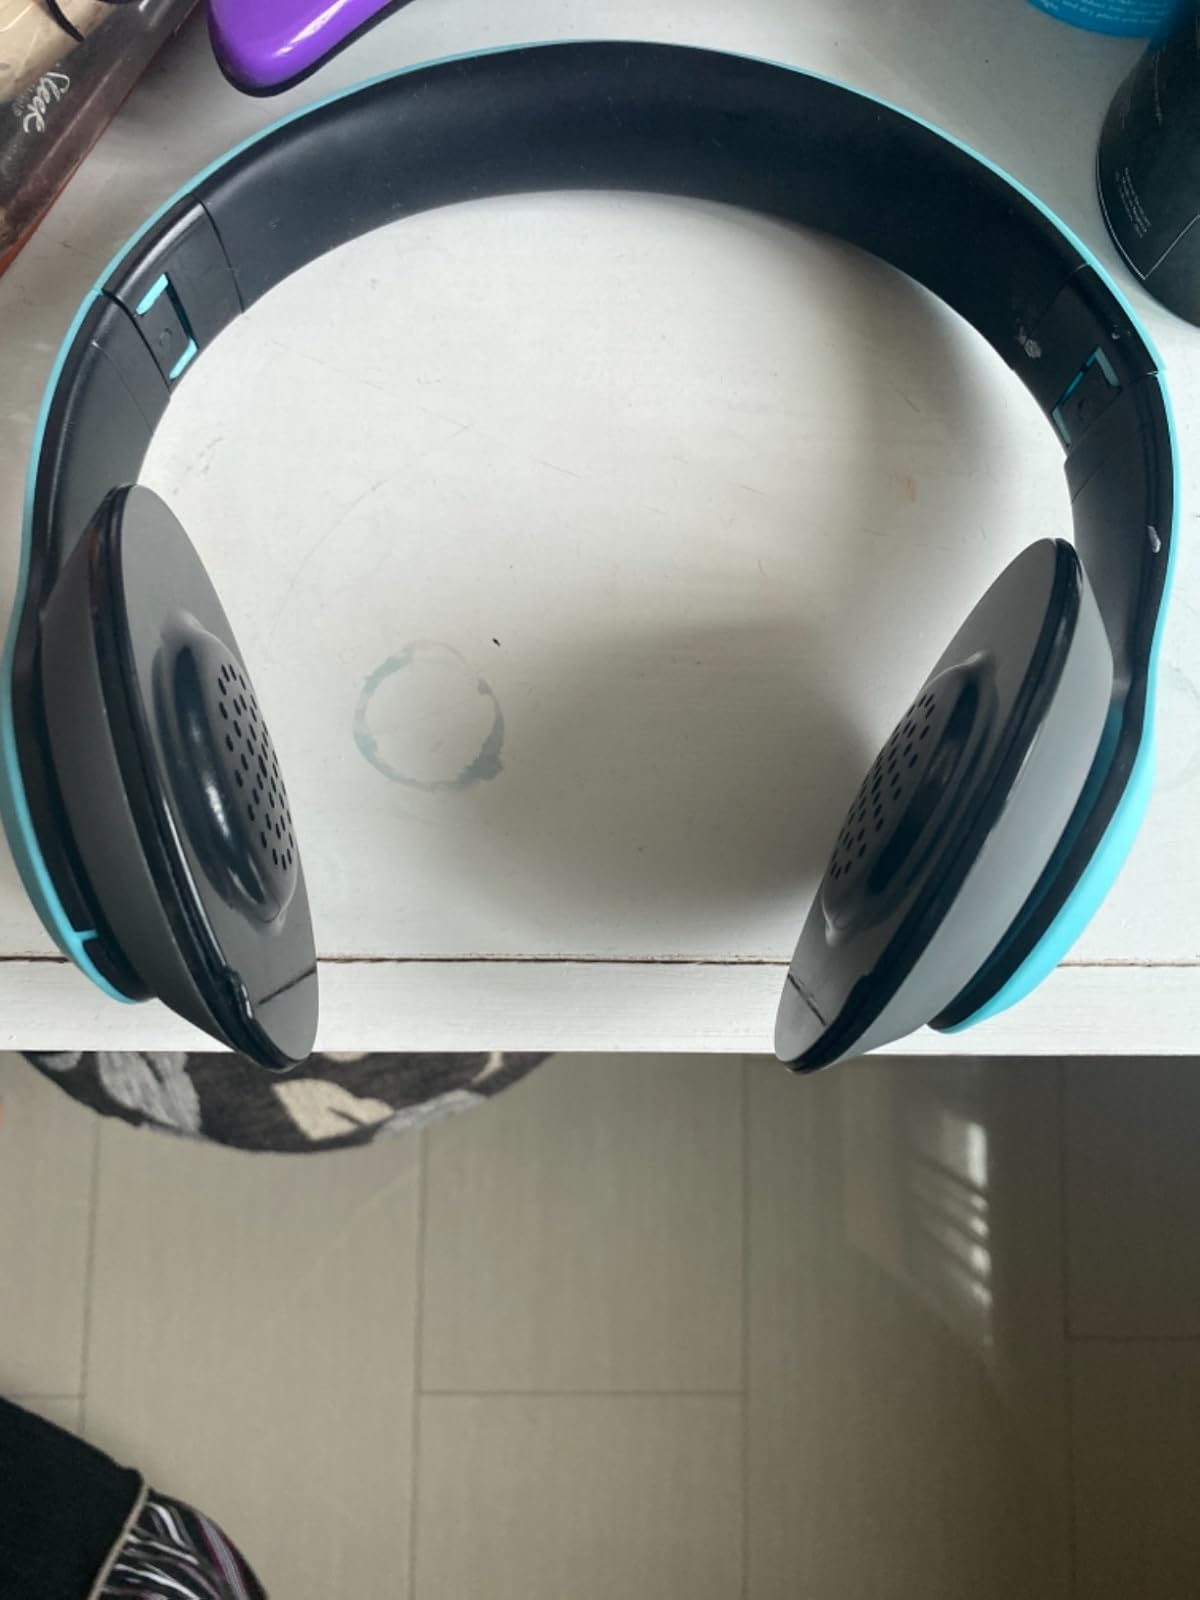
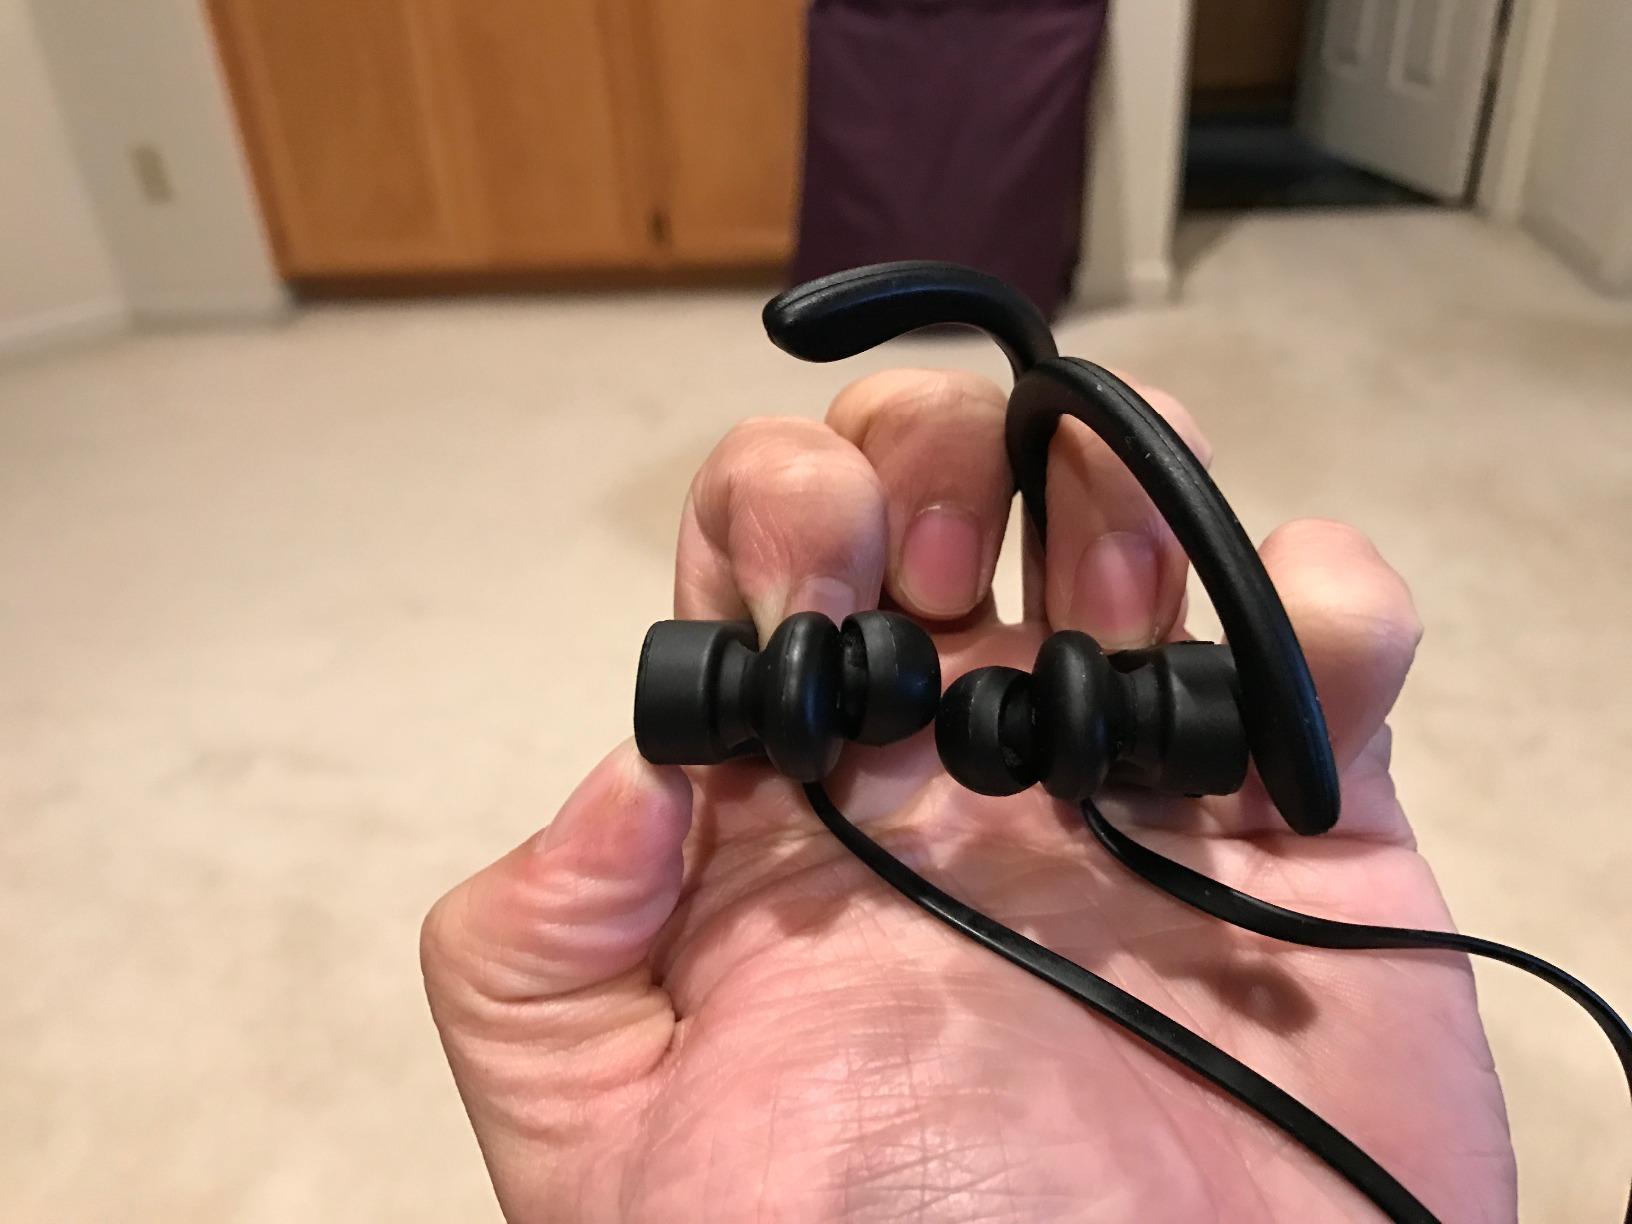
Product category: headphones
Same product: no